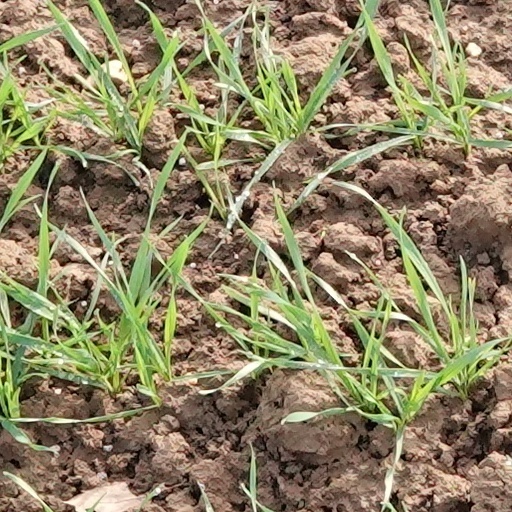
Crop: wheat